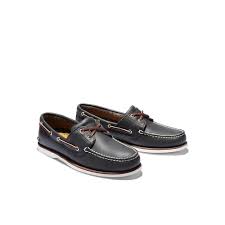
Label: Boat